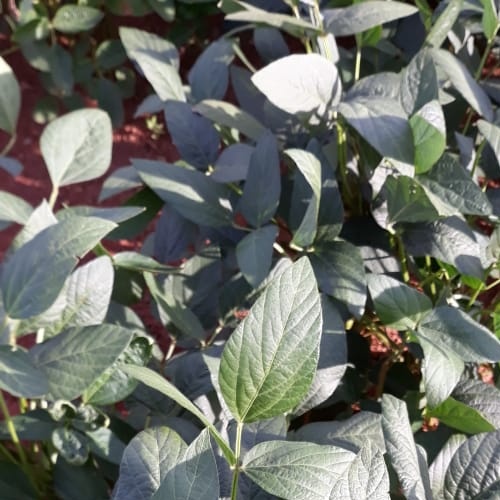
Label: Healthy